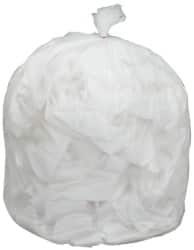
Ability One - Trash Bags & Liners; Type: Household/Office ; Capacity (Gal.): 30 ; Thickness (Micron): 12 ; Material: Polyethylene ; Drawstring: No ; Recycled Content: No
Item #: 53382784 Brand: Ability One Model #: 8105015171366 Product Specifications Trash Bags & Liners; Type: Household/Office ; Capacity (Gal.): 30 ; Thickness (Micron): 12 ; Material: Polyethylene ; Drawstring: No ; Recycled Content: No Type Household/Office Capacity (Gal.) 30 Thickness (Micron) 12 Material Polyethylene Drawstring No Recycled Content No Color Natural Number of Bags 500
Brand: Ability One
Category: Home & Garden > Household Supplies > Garbage Bags